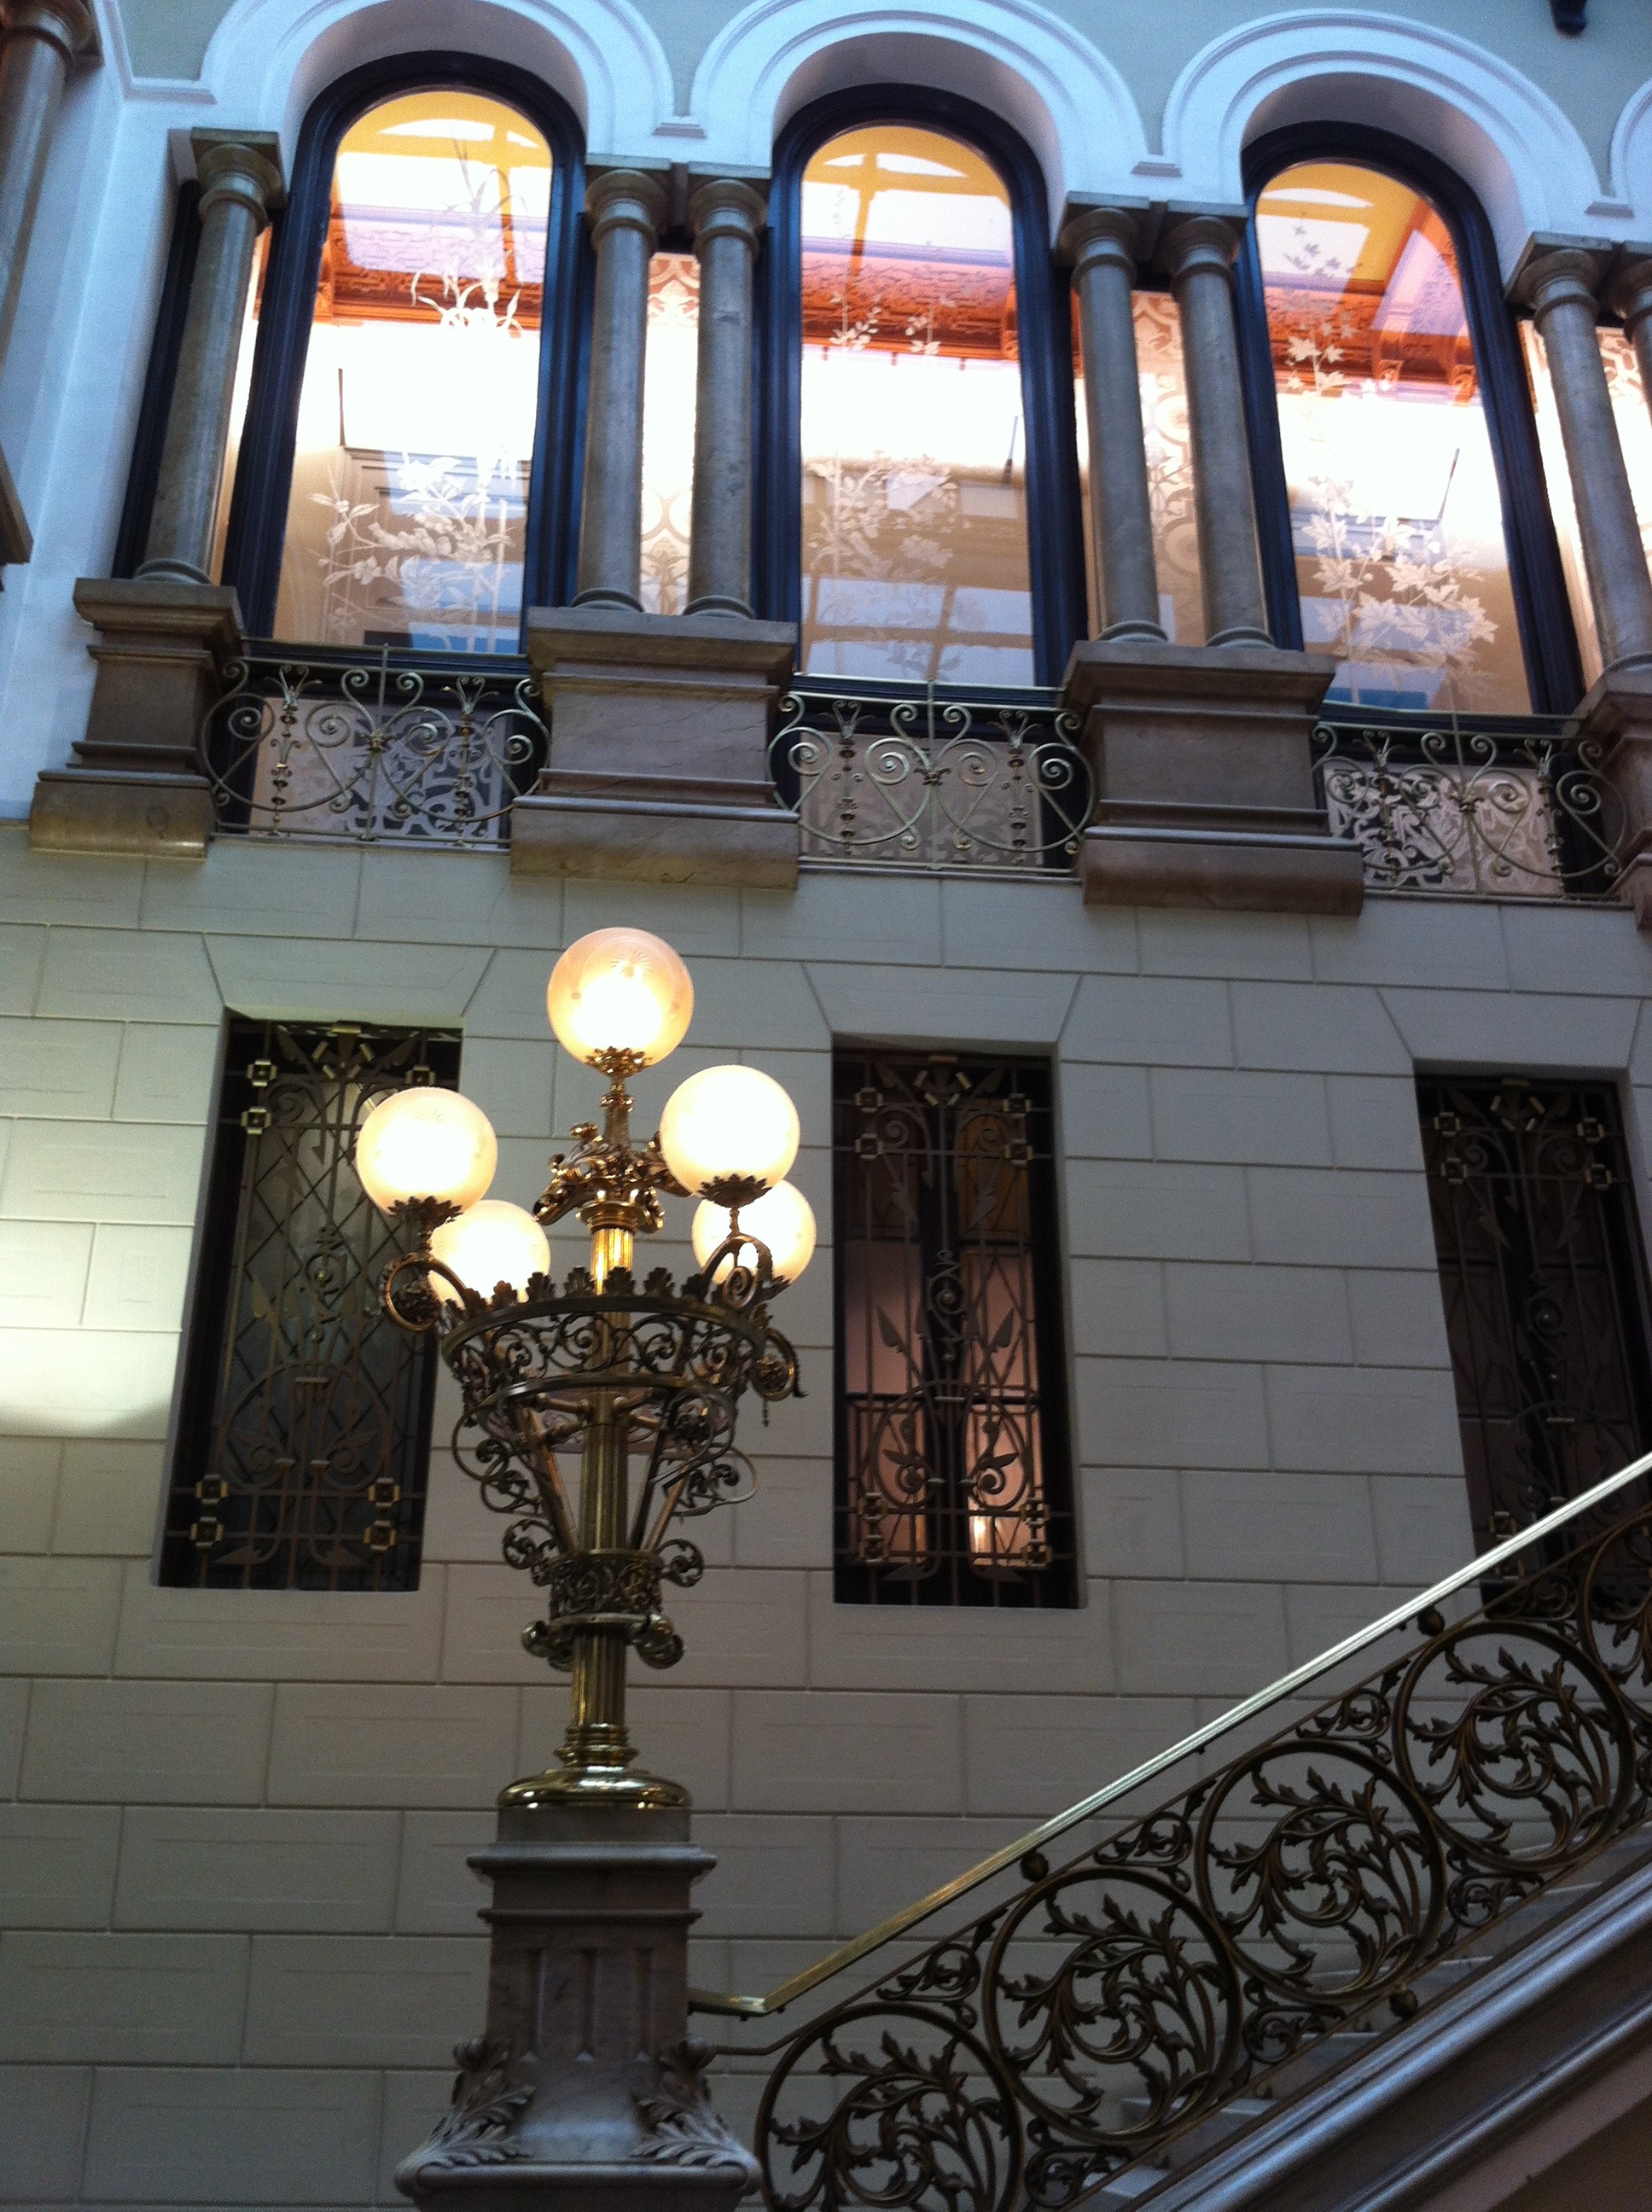
architecture, window, building, palace, facade, lighting, barcelona, interior design, spain, synagogue, tourist attraction